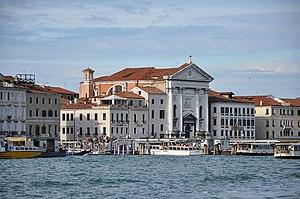
Église de la Pietà sur la Riva degli Schiavoni dans le sestiere Castello de Venise en Italie.
L'église de la Pietà est une église catholique de Venise, en Italie. On l'appelle aussi Santa Maria della Pietà ou Visitazione della Beata Virgine Maria.